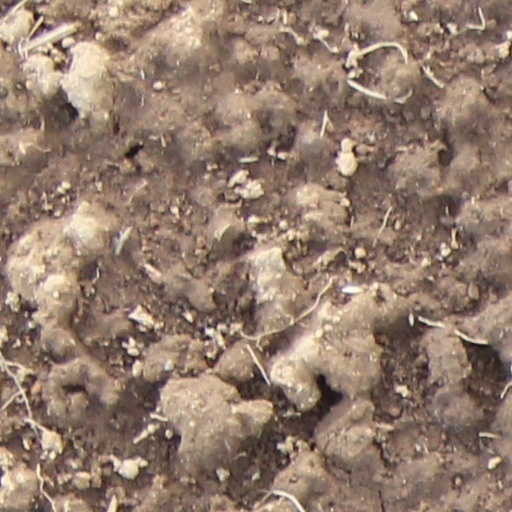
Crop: wheat